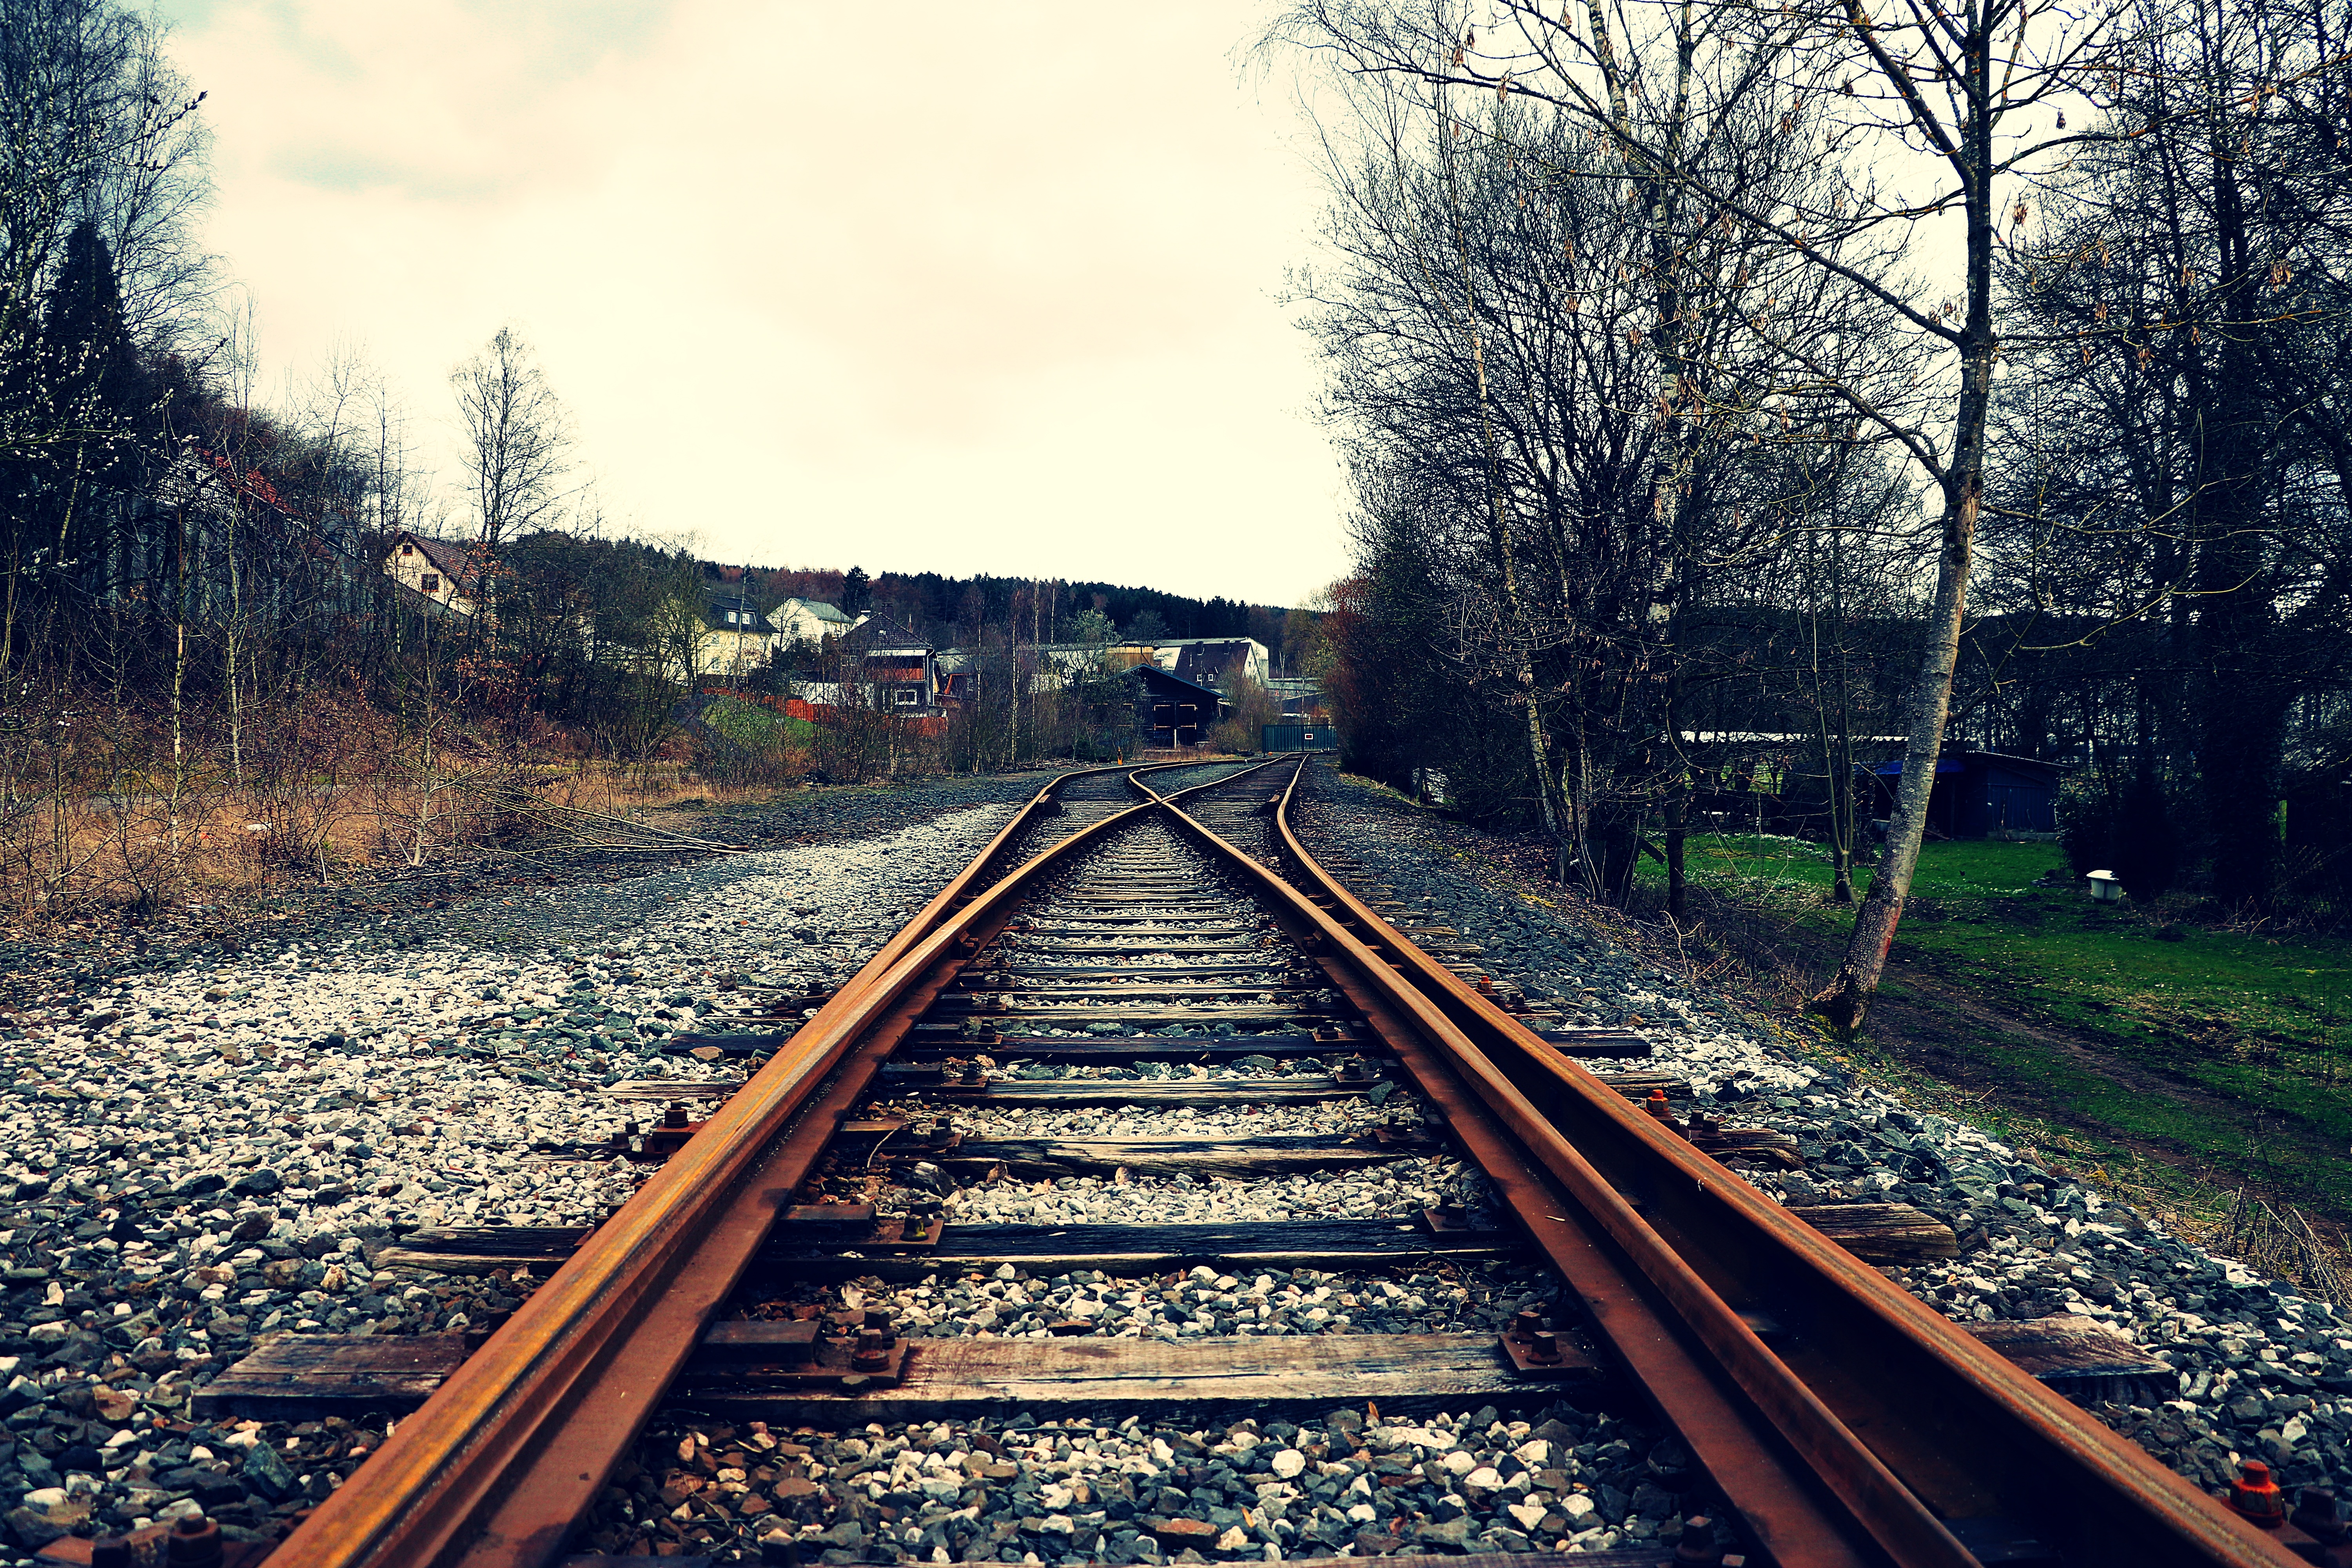
landscape, track, railway, morning, building, train, transport, vehicle, factory, lane, loco, railroad track, soft, seemed, junction, rail transport, rail traffic, railroad tracks, railway rails, rolling stock